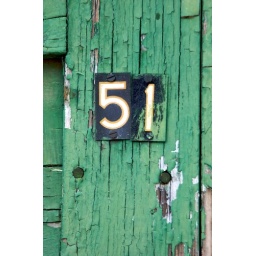
51 in a crunchy field of green